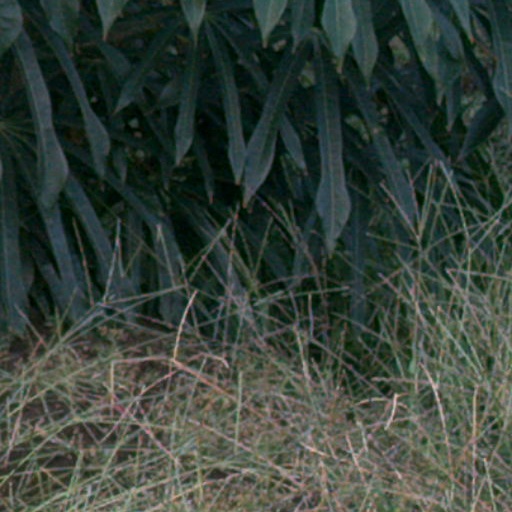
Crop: cassava